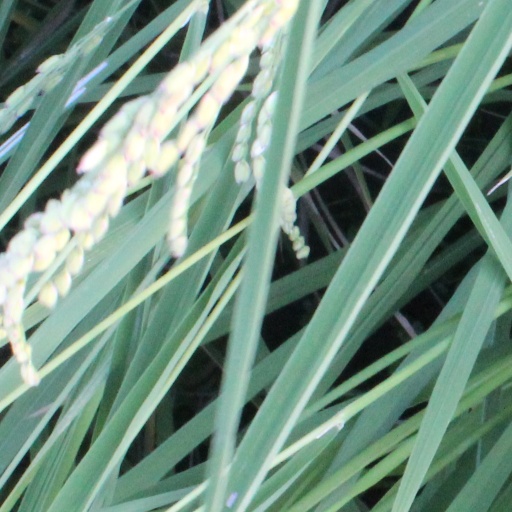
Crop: rice